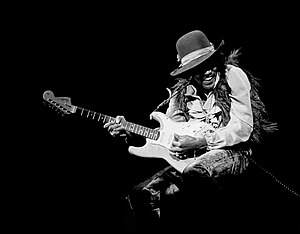
Guitarister kendt for at spille Fender Stratocaster / F–J
Jimi Hendrix i 1968 med sin højrehånds-strat vendt om
Dette er en Liste over musikere ‘’kendt’’ for at spille Fender Stratocaster enten ved liveoptrædender eller på studieindspilninger.